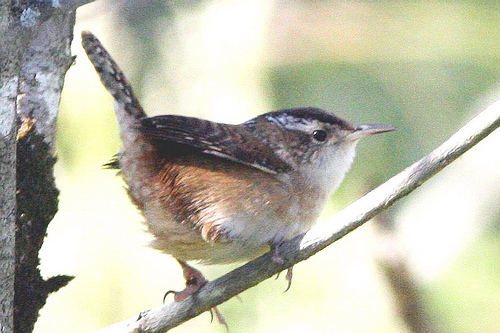
this is a bird with a brown side and a white belly and a pointed beak.
this bird is white, brown, and black in color with a small pointy beak and light eye ring.
this bird has a long straight bill, a white eyebrow, and a white throat.
a small bird with a distinct stuck up tail and is a mix of black white, and brown.
the bird has a white and tan belly with gray striped wings, tail and head.
this bird has wings that are grey and has a white bellyoverall small sized, light tan belly, white under the bill and around eyes, dark grey back and wings, short and pointed bill
this little brown bird has a white eyebrow, throat, and belly along with a sharp bill.
a small bird witha white belly, breast, and throat along with a long, pointed beak.
this small bird has a sharp, pointed beak.
Species: Marsh Wren